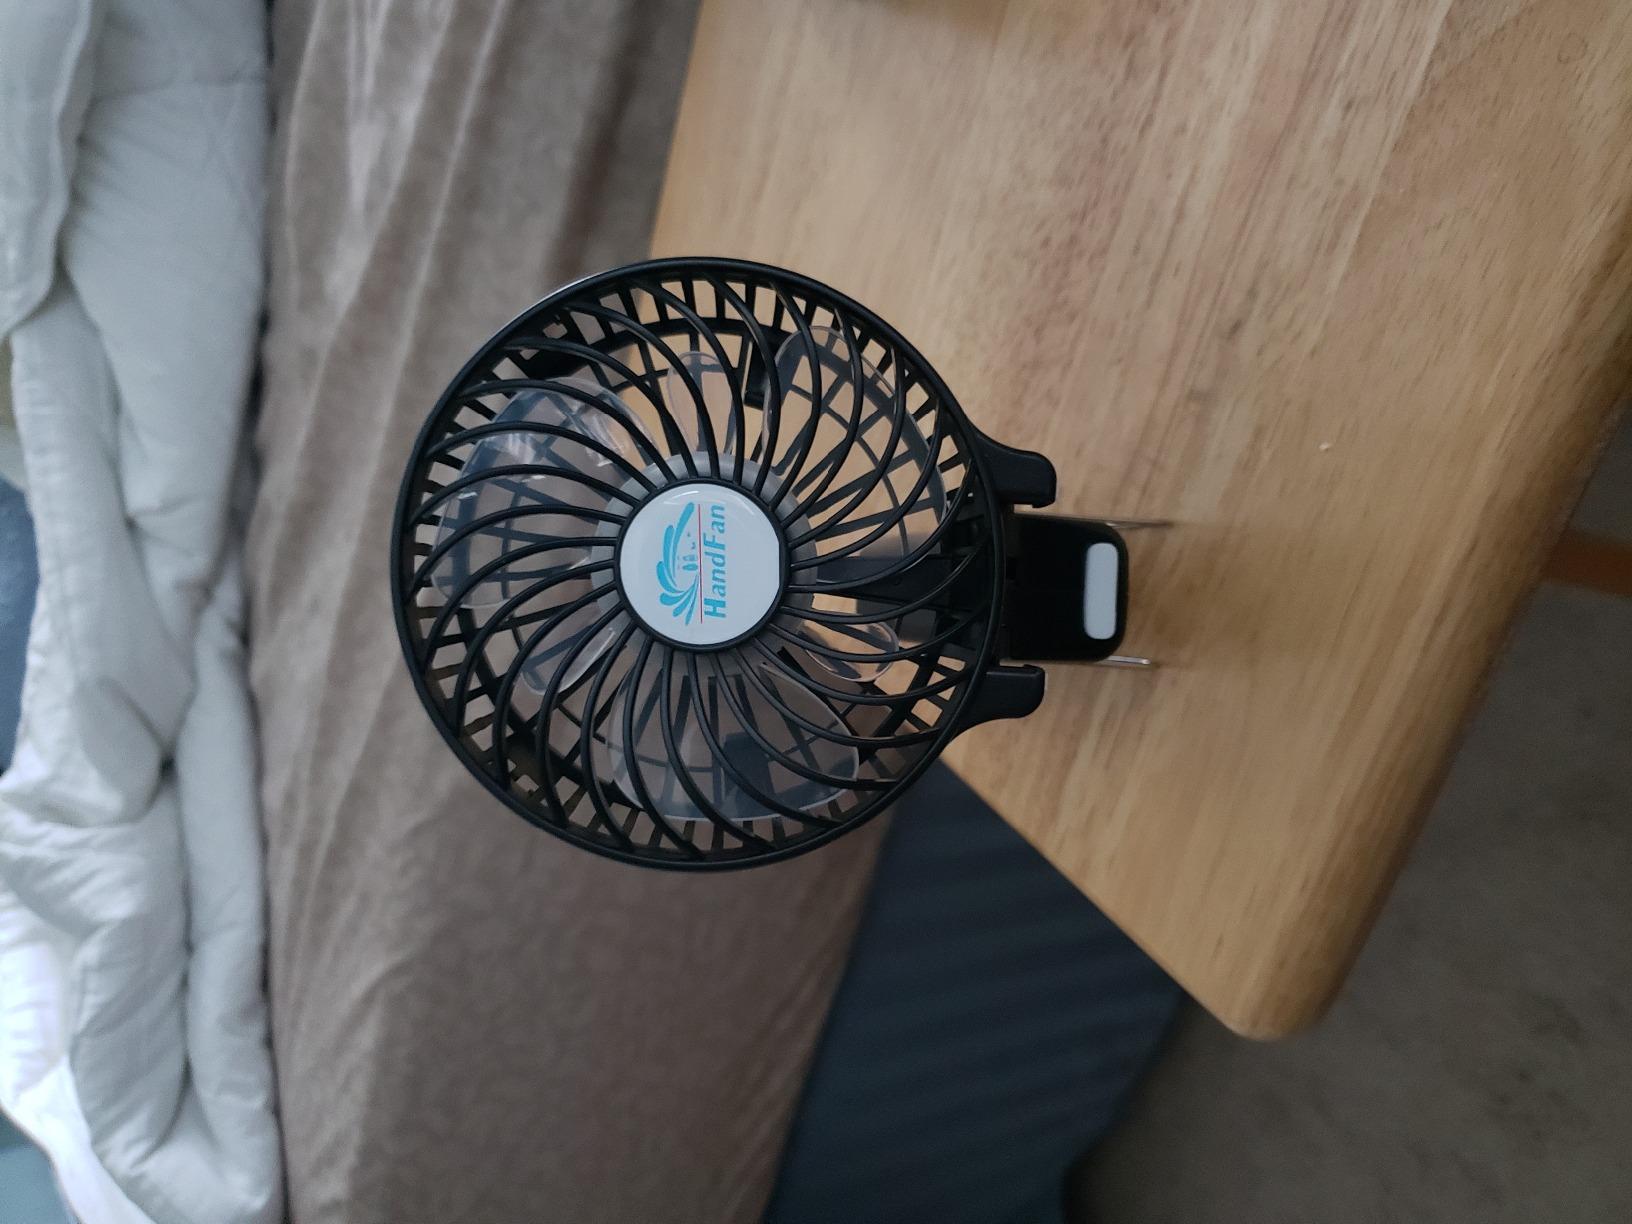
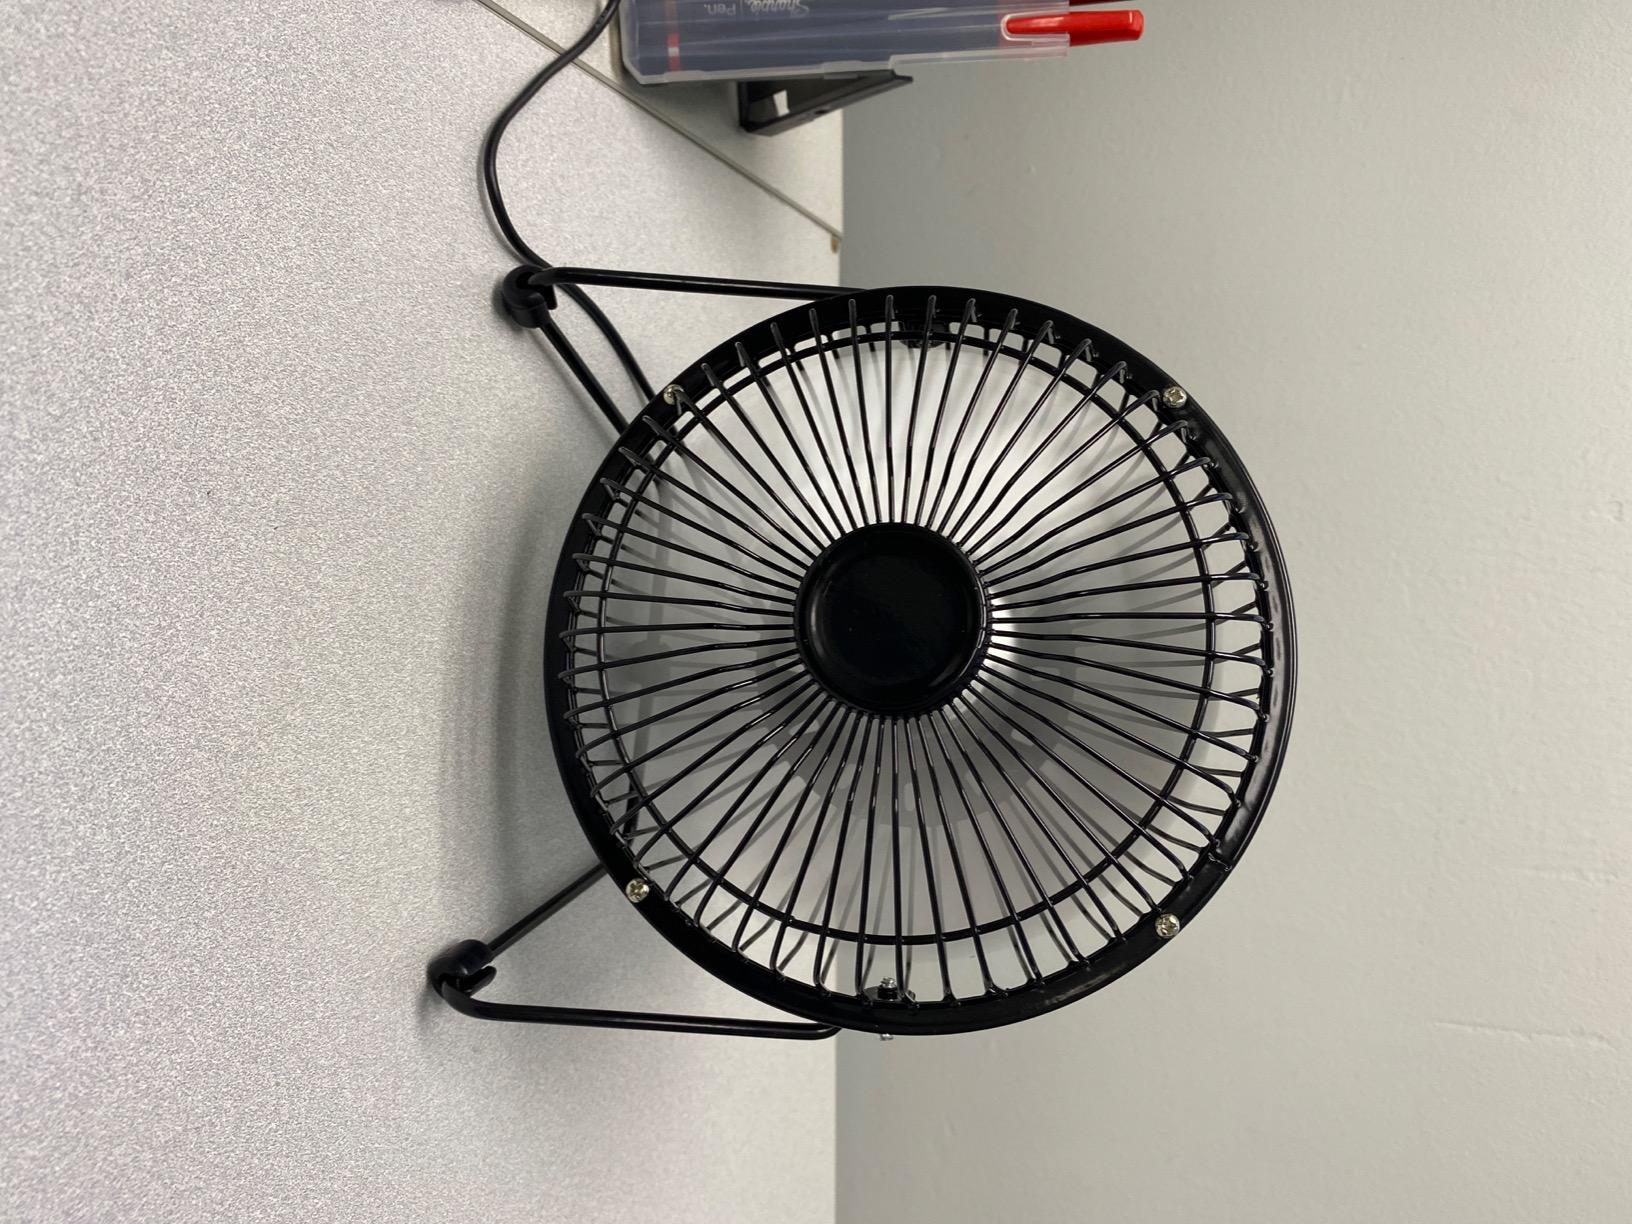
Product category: fan
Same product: no